Portuguese people

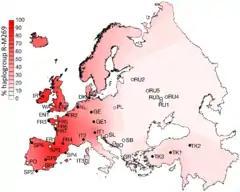
Geographical distribution of Haplogroup R1b (Y-DNA), R1b1a1a2 (R-M269)

The political origin of the Portuguese state is in the founding of County of Portugal in 868 (in period documents the name used was Portugalia). It was the first time that a cohesive nationalism emerged there, as even during the Roman Era, the indigenous populations were from diverse ethnic and cultural backgrounds.